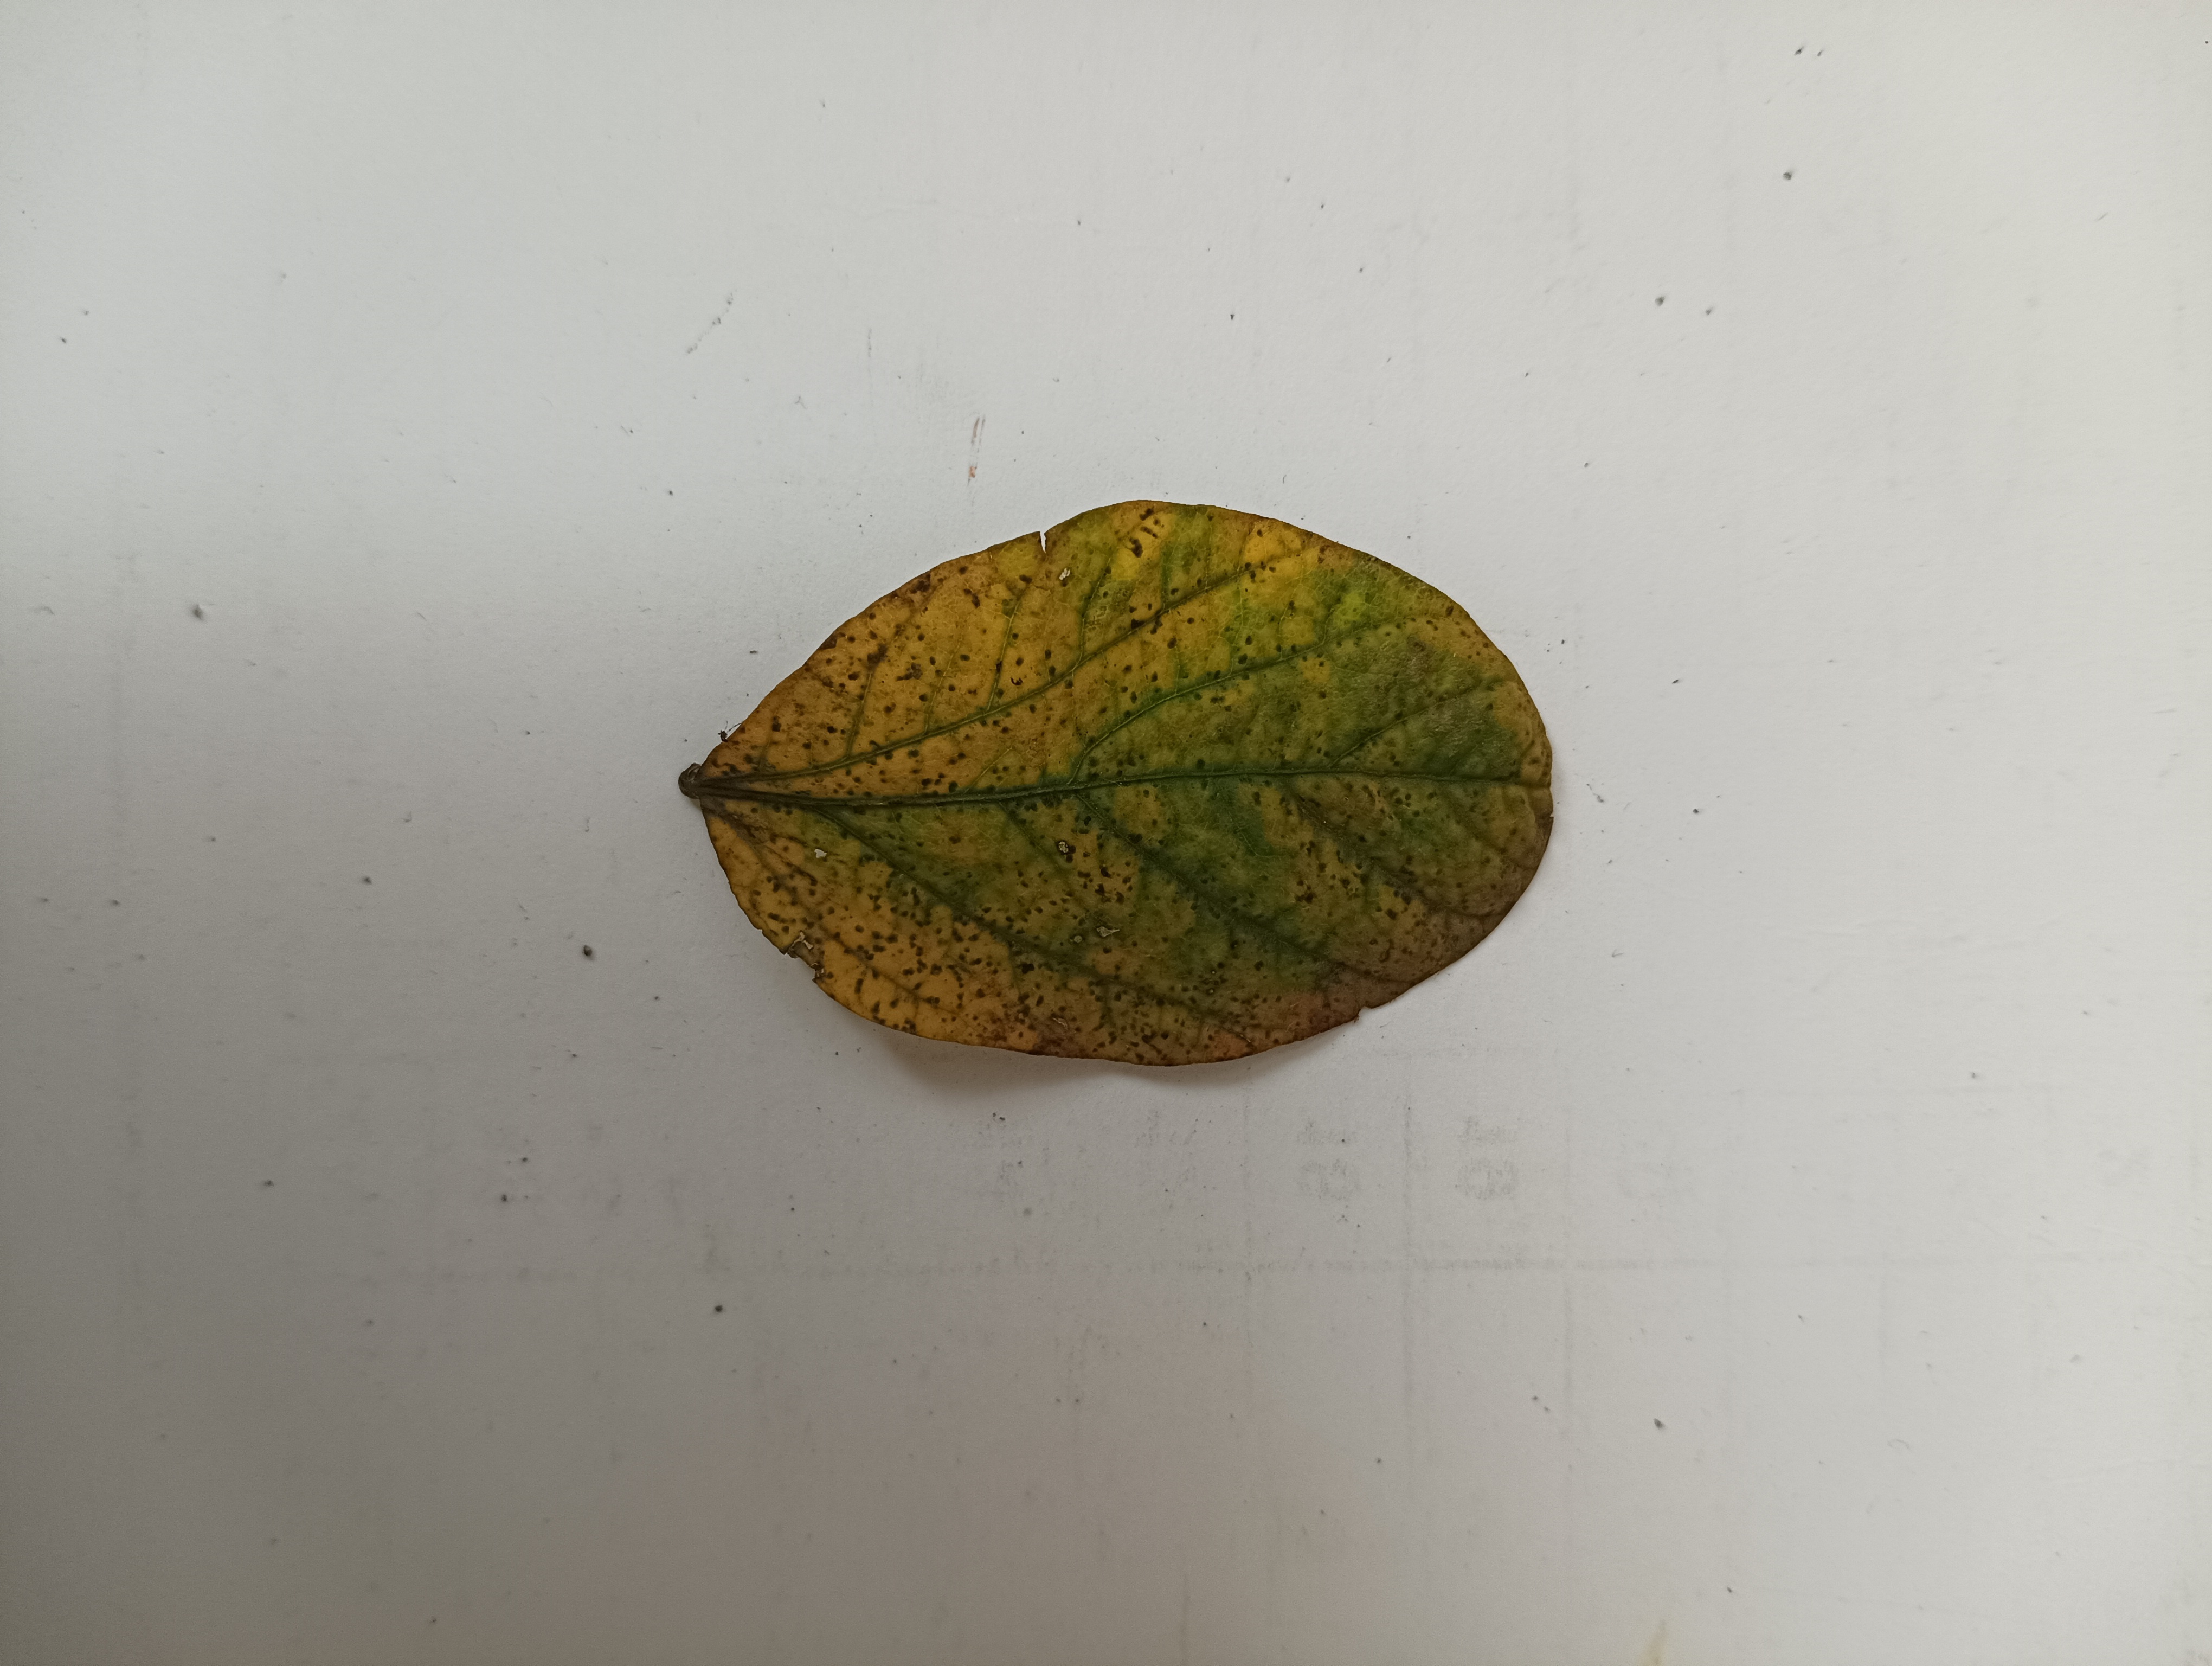
Label: Vein Necrosis